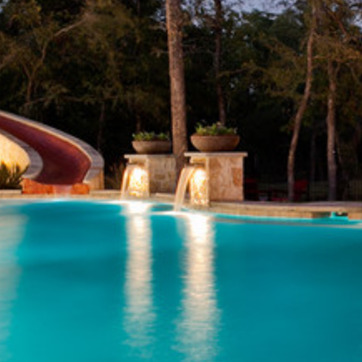
Material: water